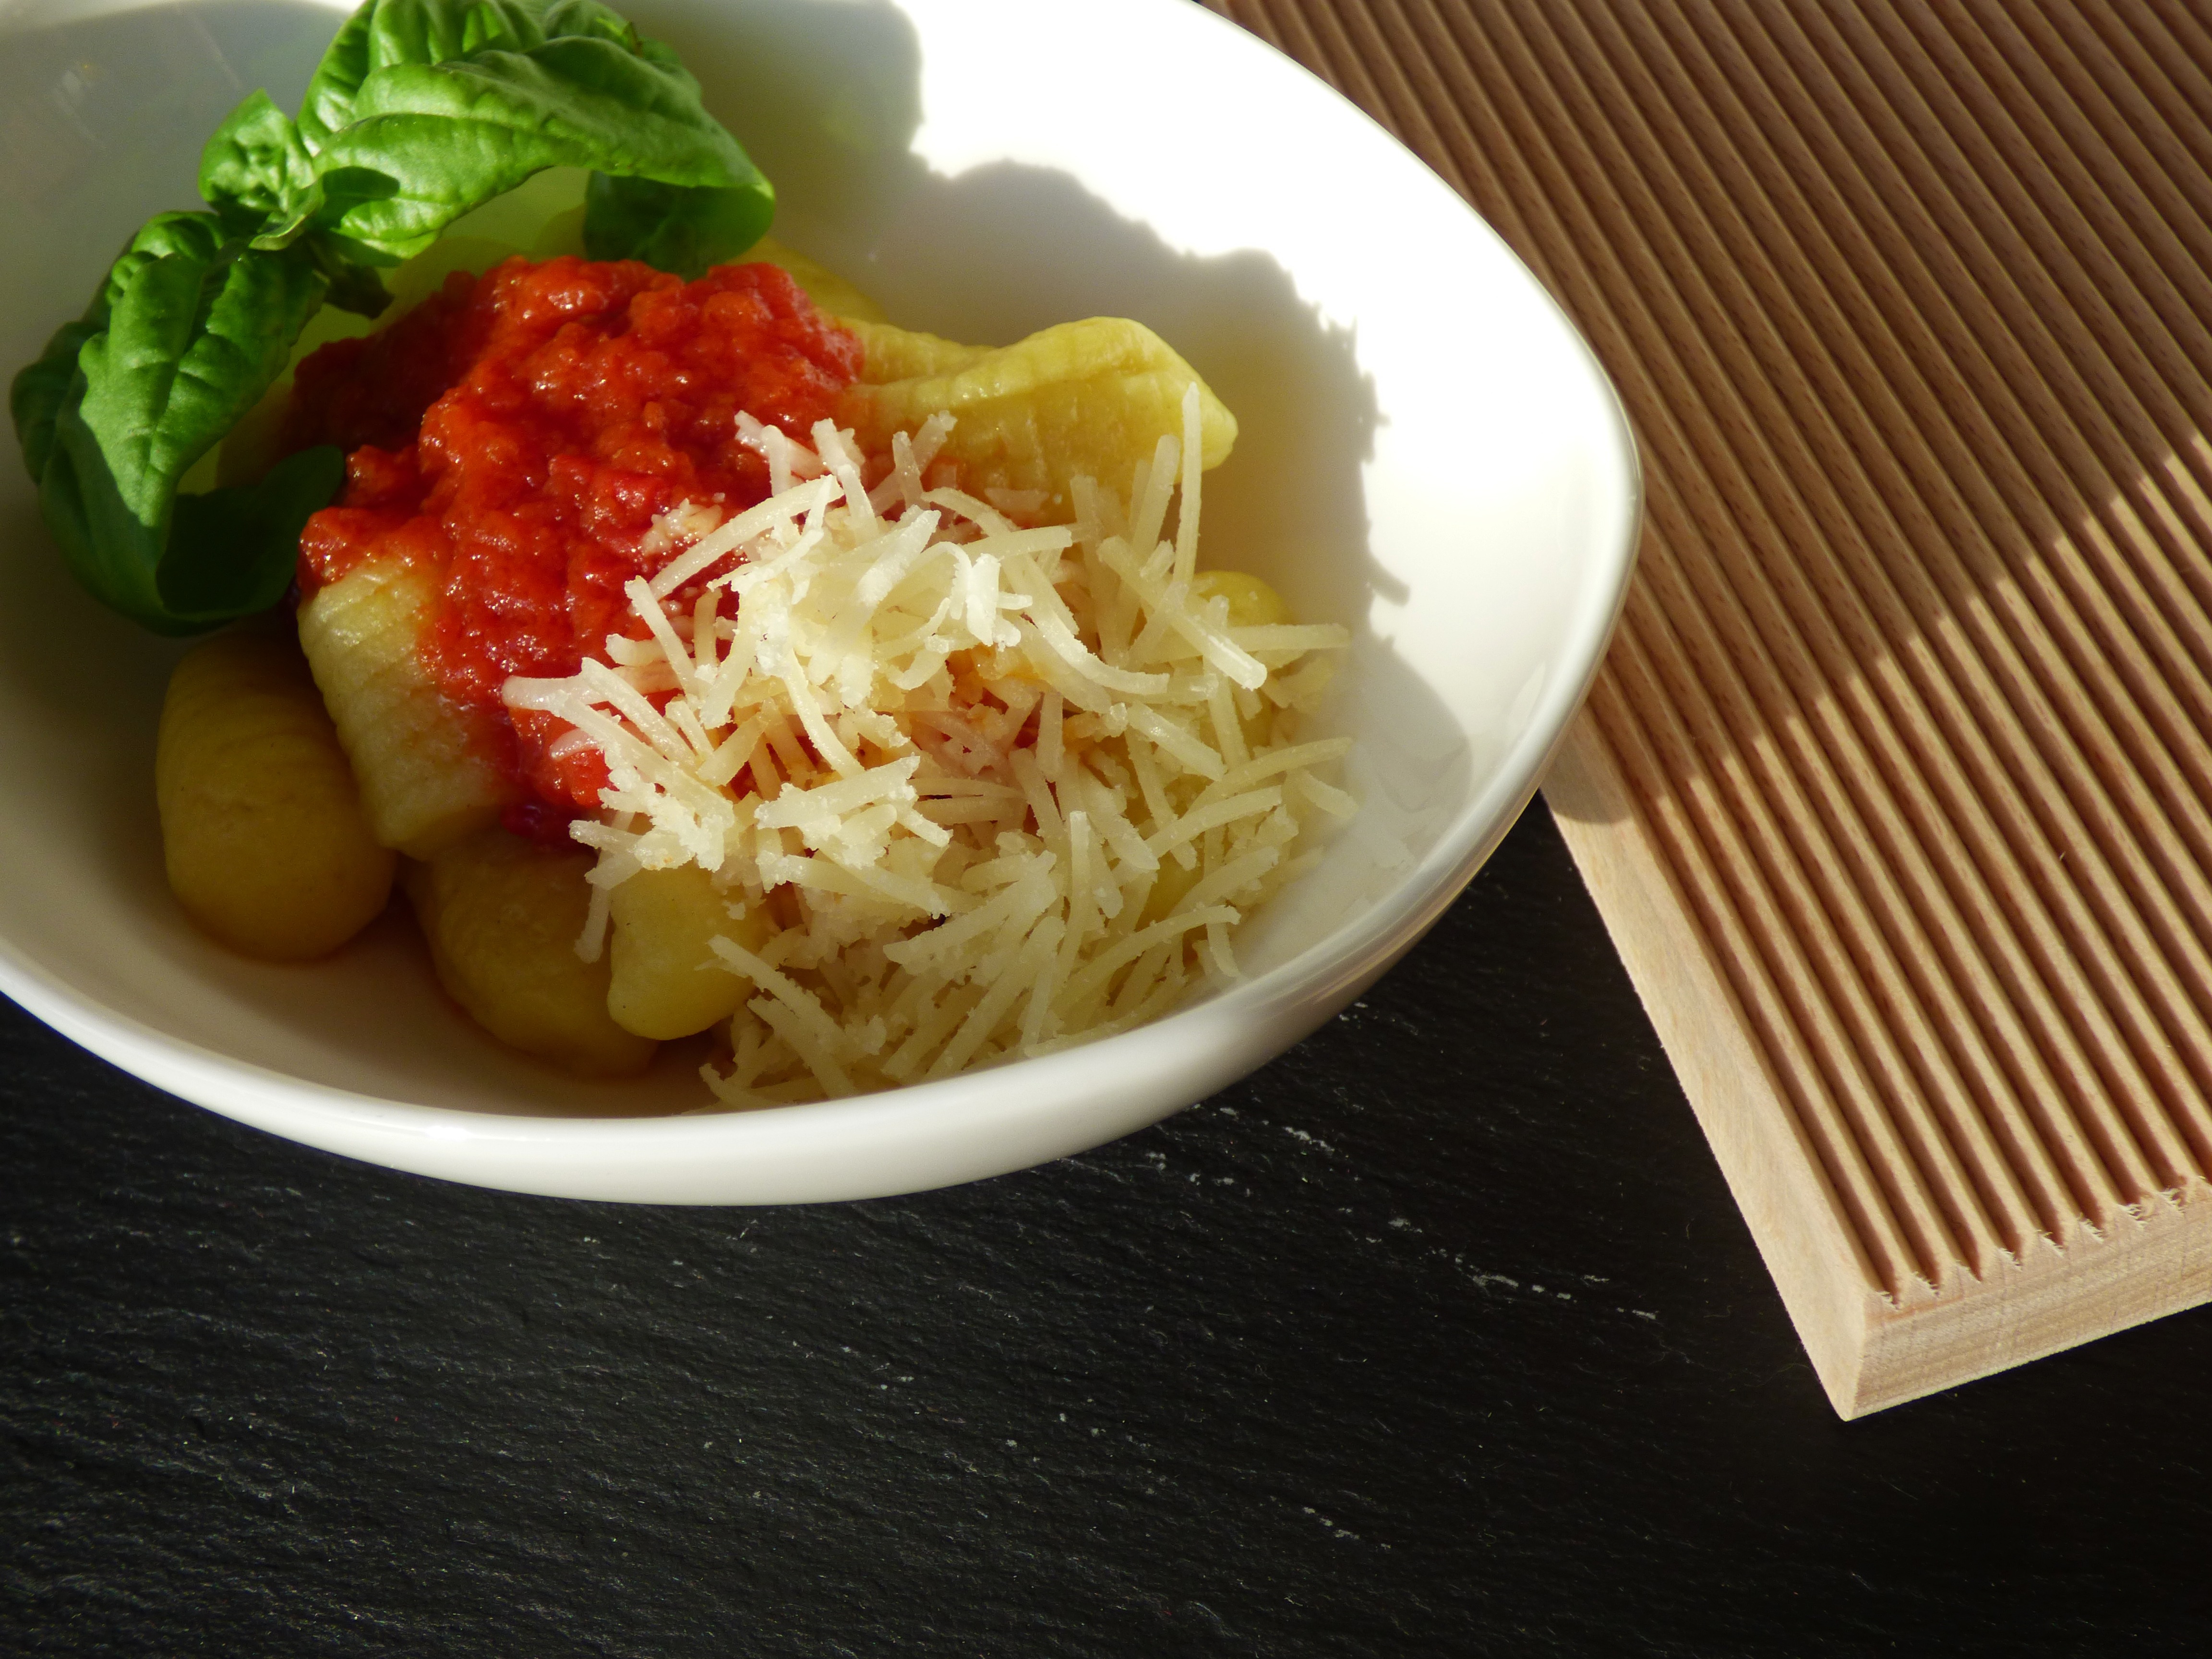
dish, meal, food, produce, eat, cuisine, basil, asian food, gnocchi, spaghetti, potato dumplings, italian, parmesan, tomato sauce